Gender symbol

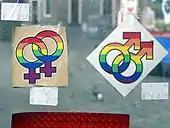
Lesbian and gay male interlocked gender sex symbols

Since the 1970s, variations of gender symbols have been used to express sexual orientation and gender politics. Two interlocking male symbols are used to represent gay men while two interlocking female symbols are often used to represent lesbians. Two female and two male symbols interlocked represent bisexuality, while an interlocked female and male symbol represents heterosexuality.